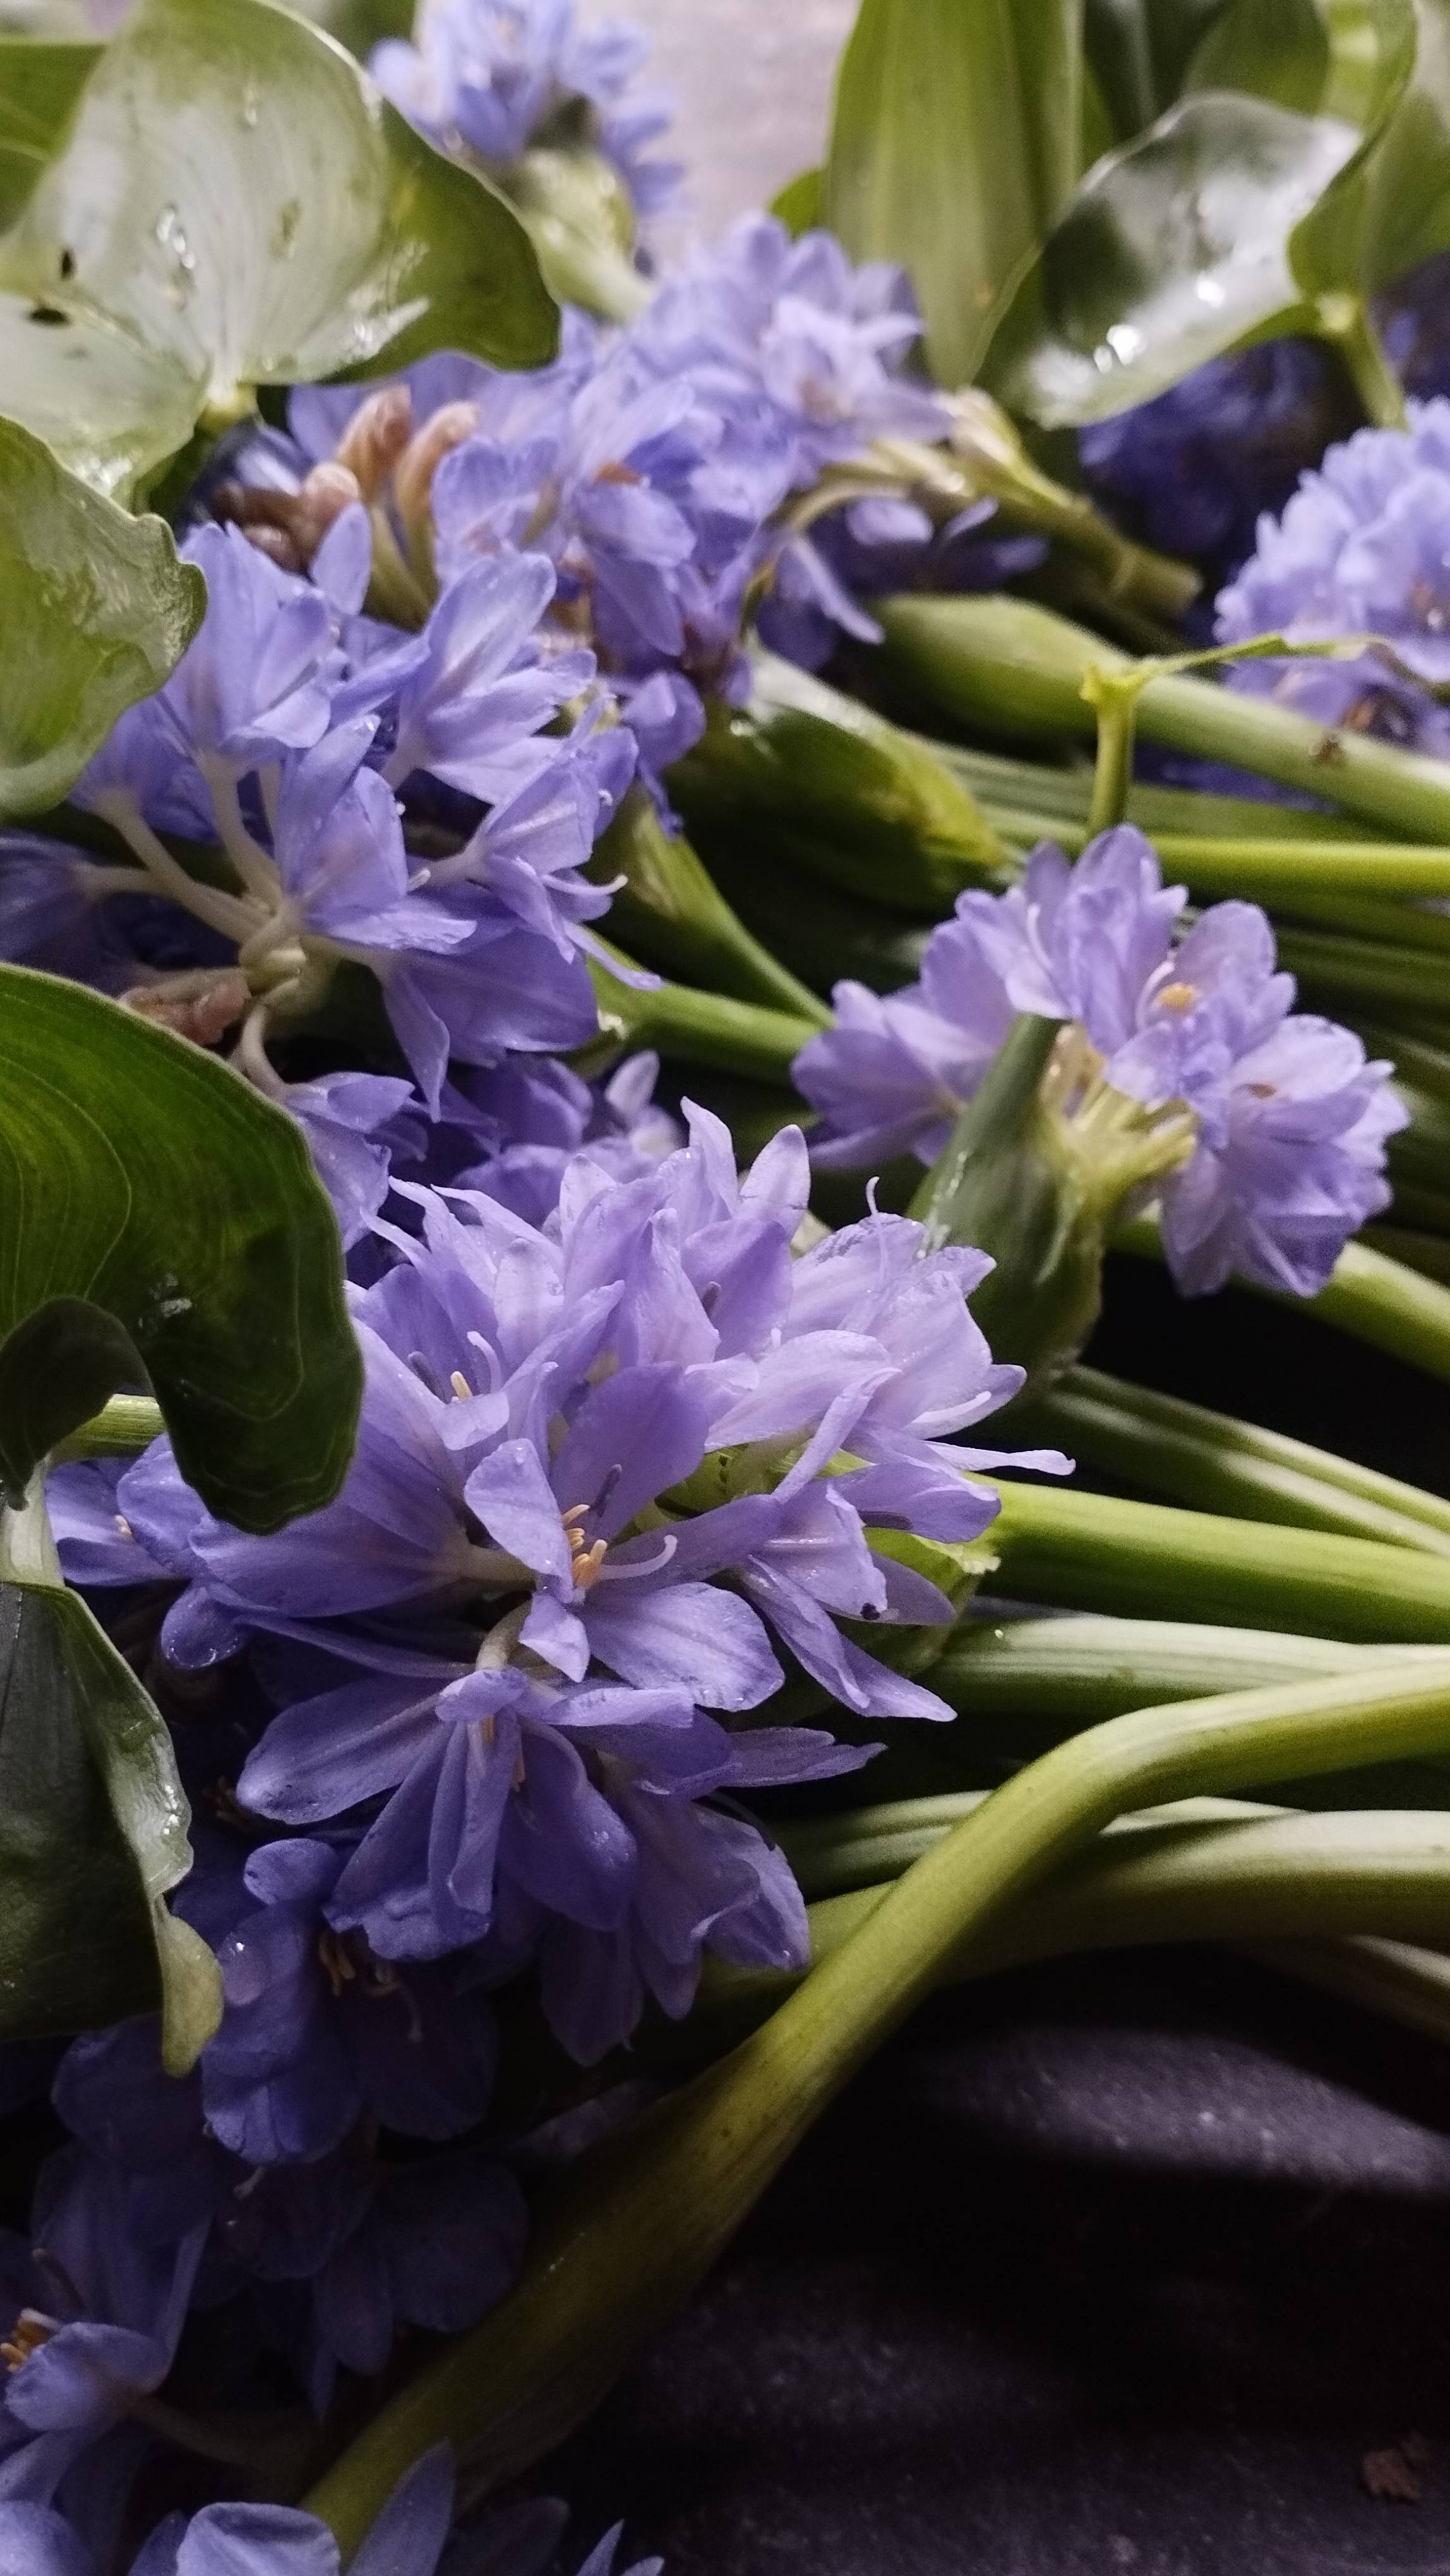
Species: Heartleaf False Pickerelweed (Monochoria korsakowii)